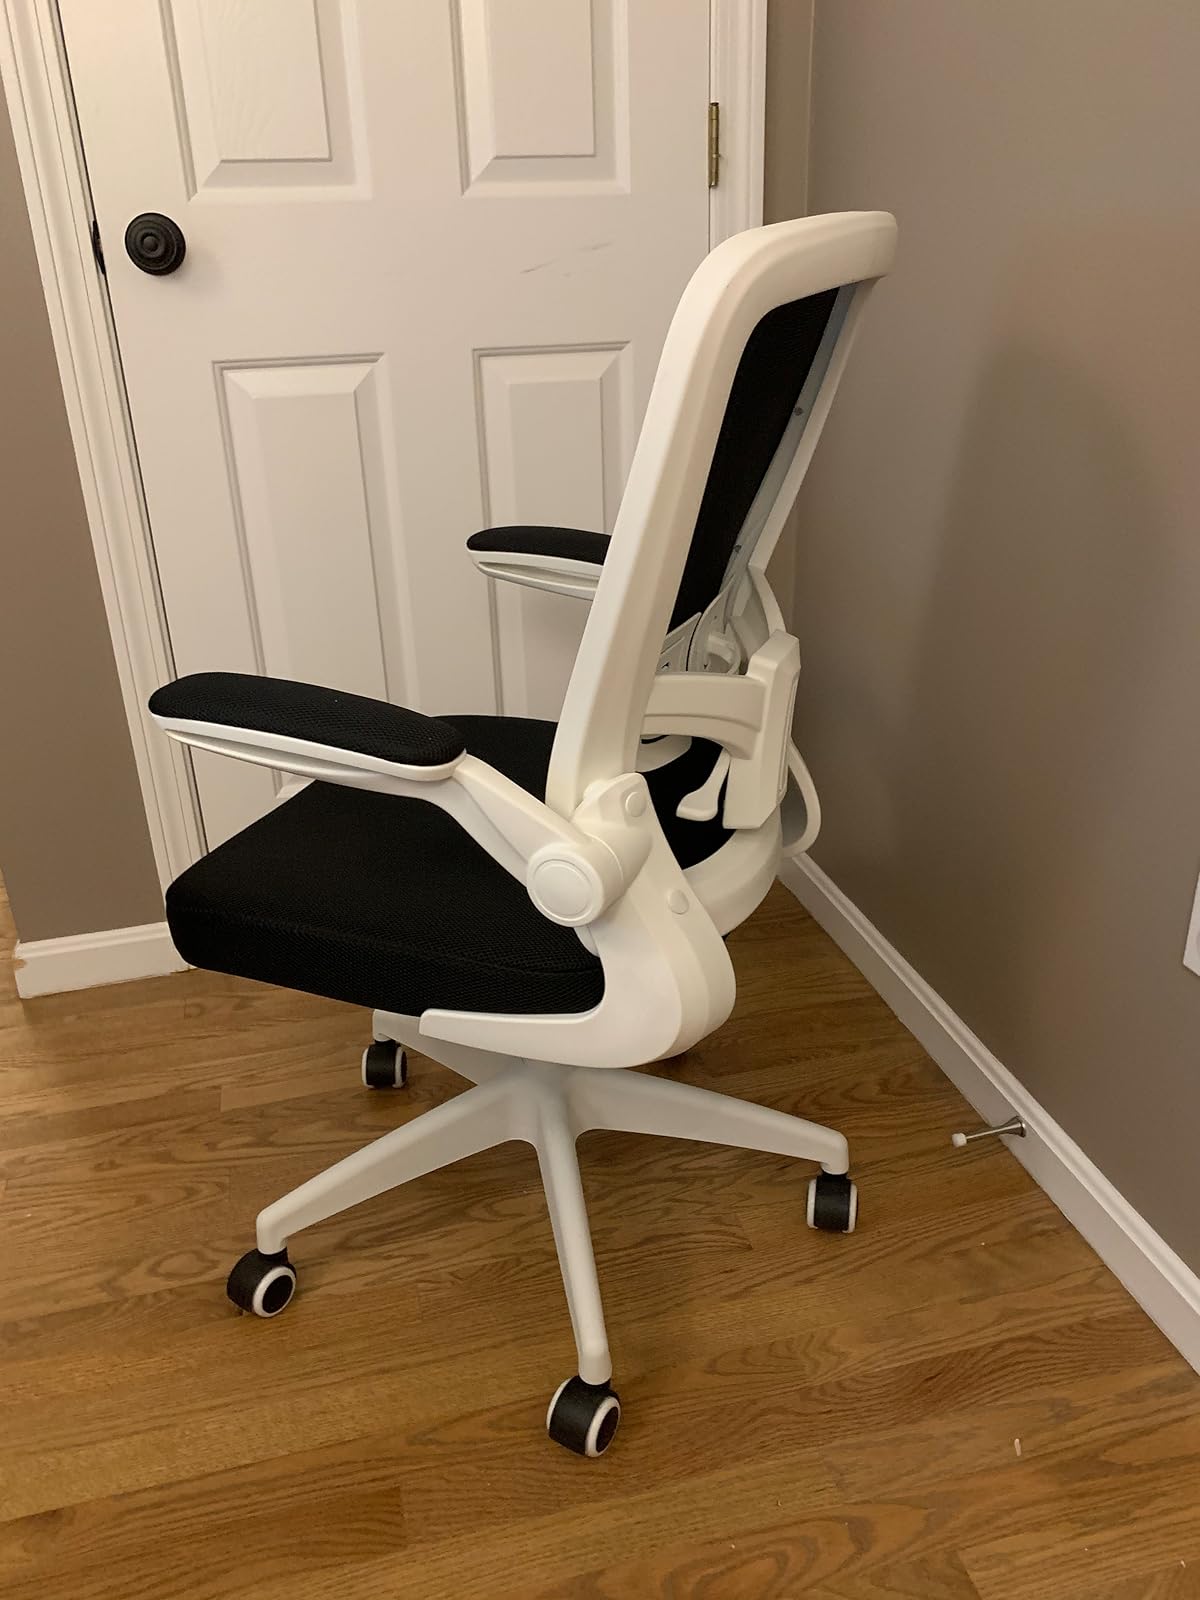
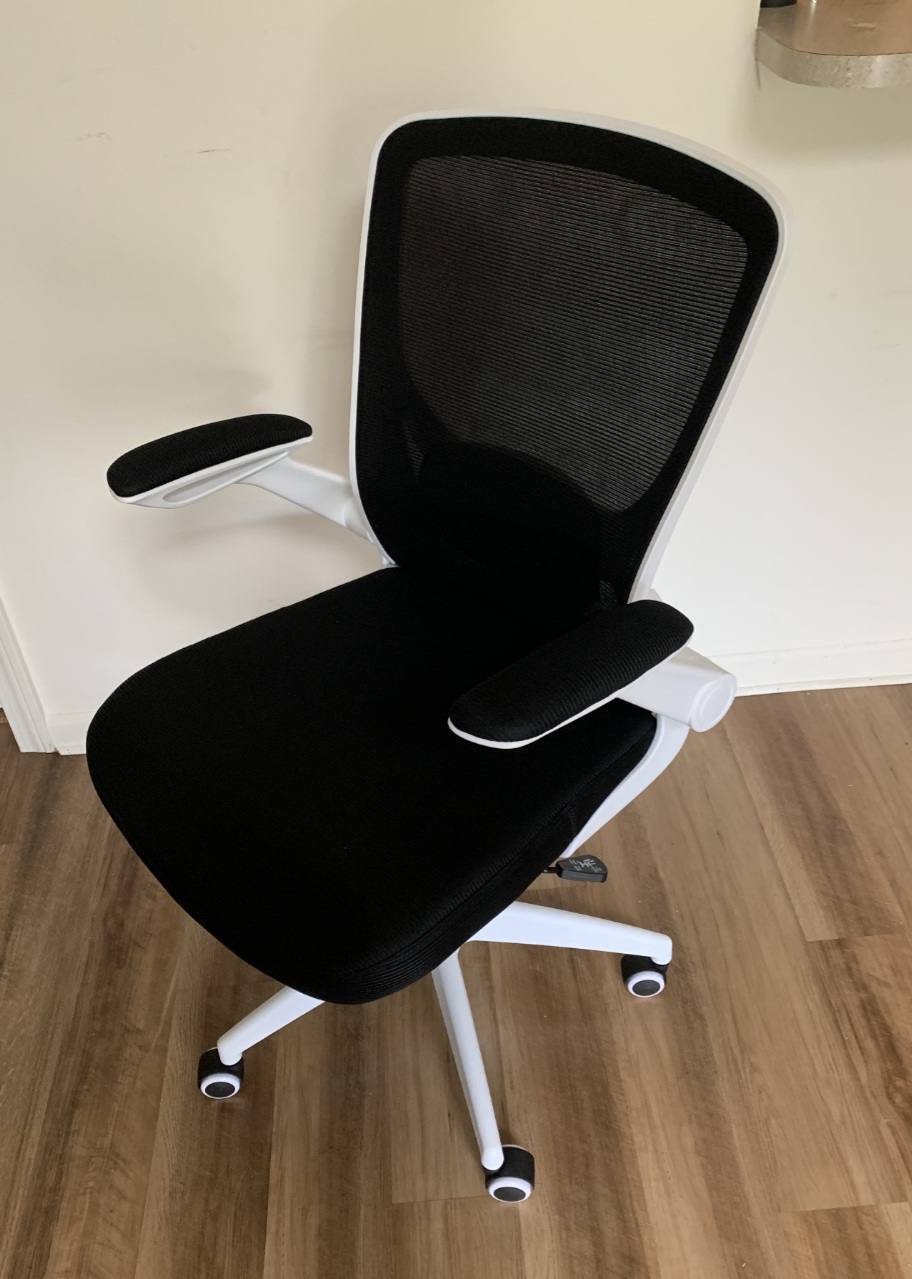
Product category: items_chair
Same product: yes